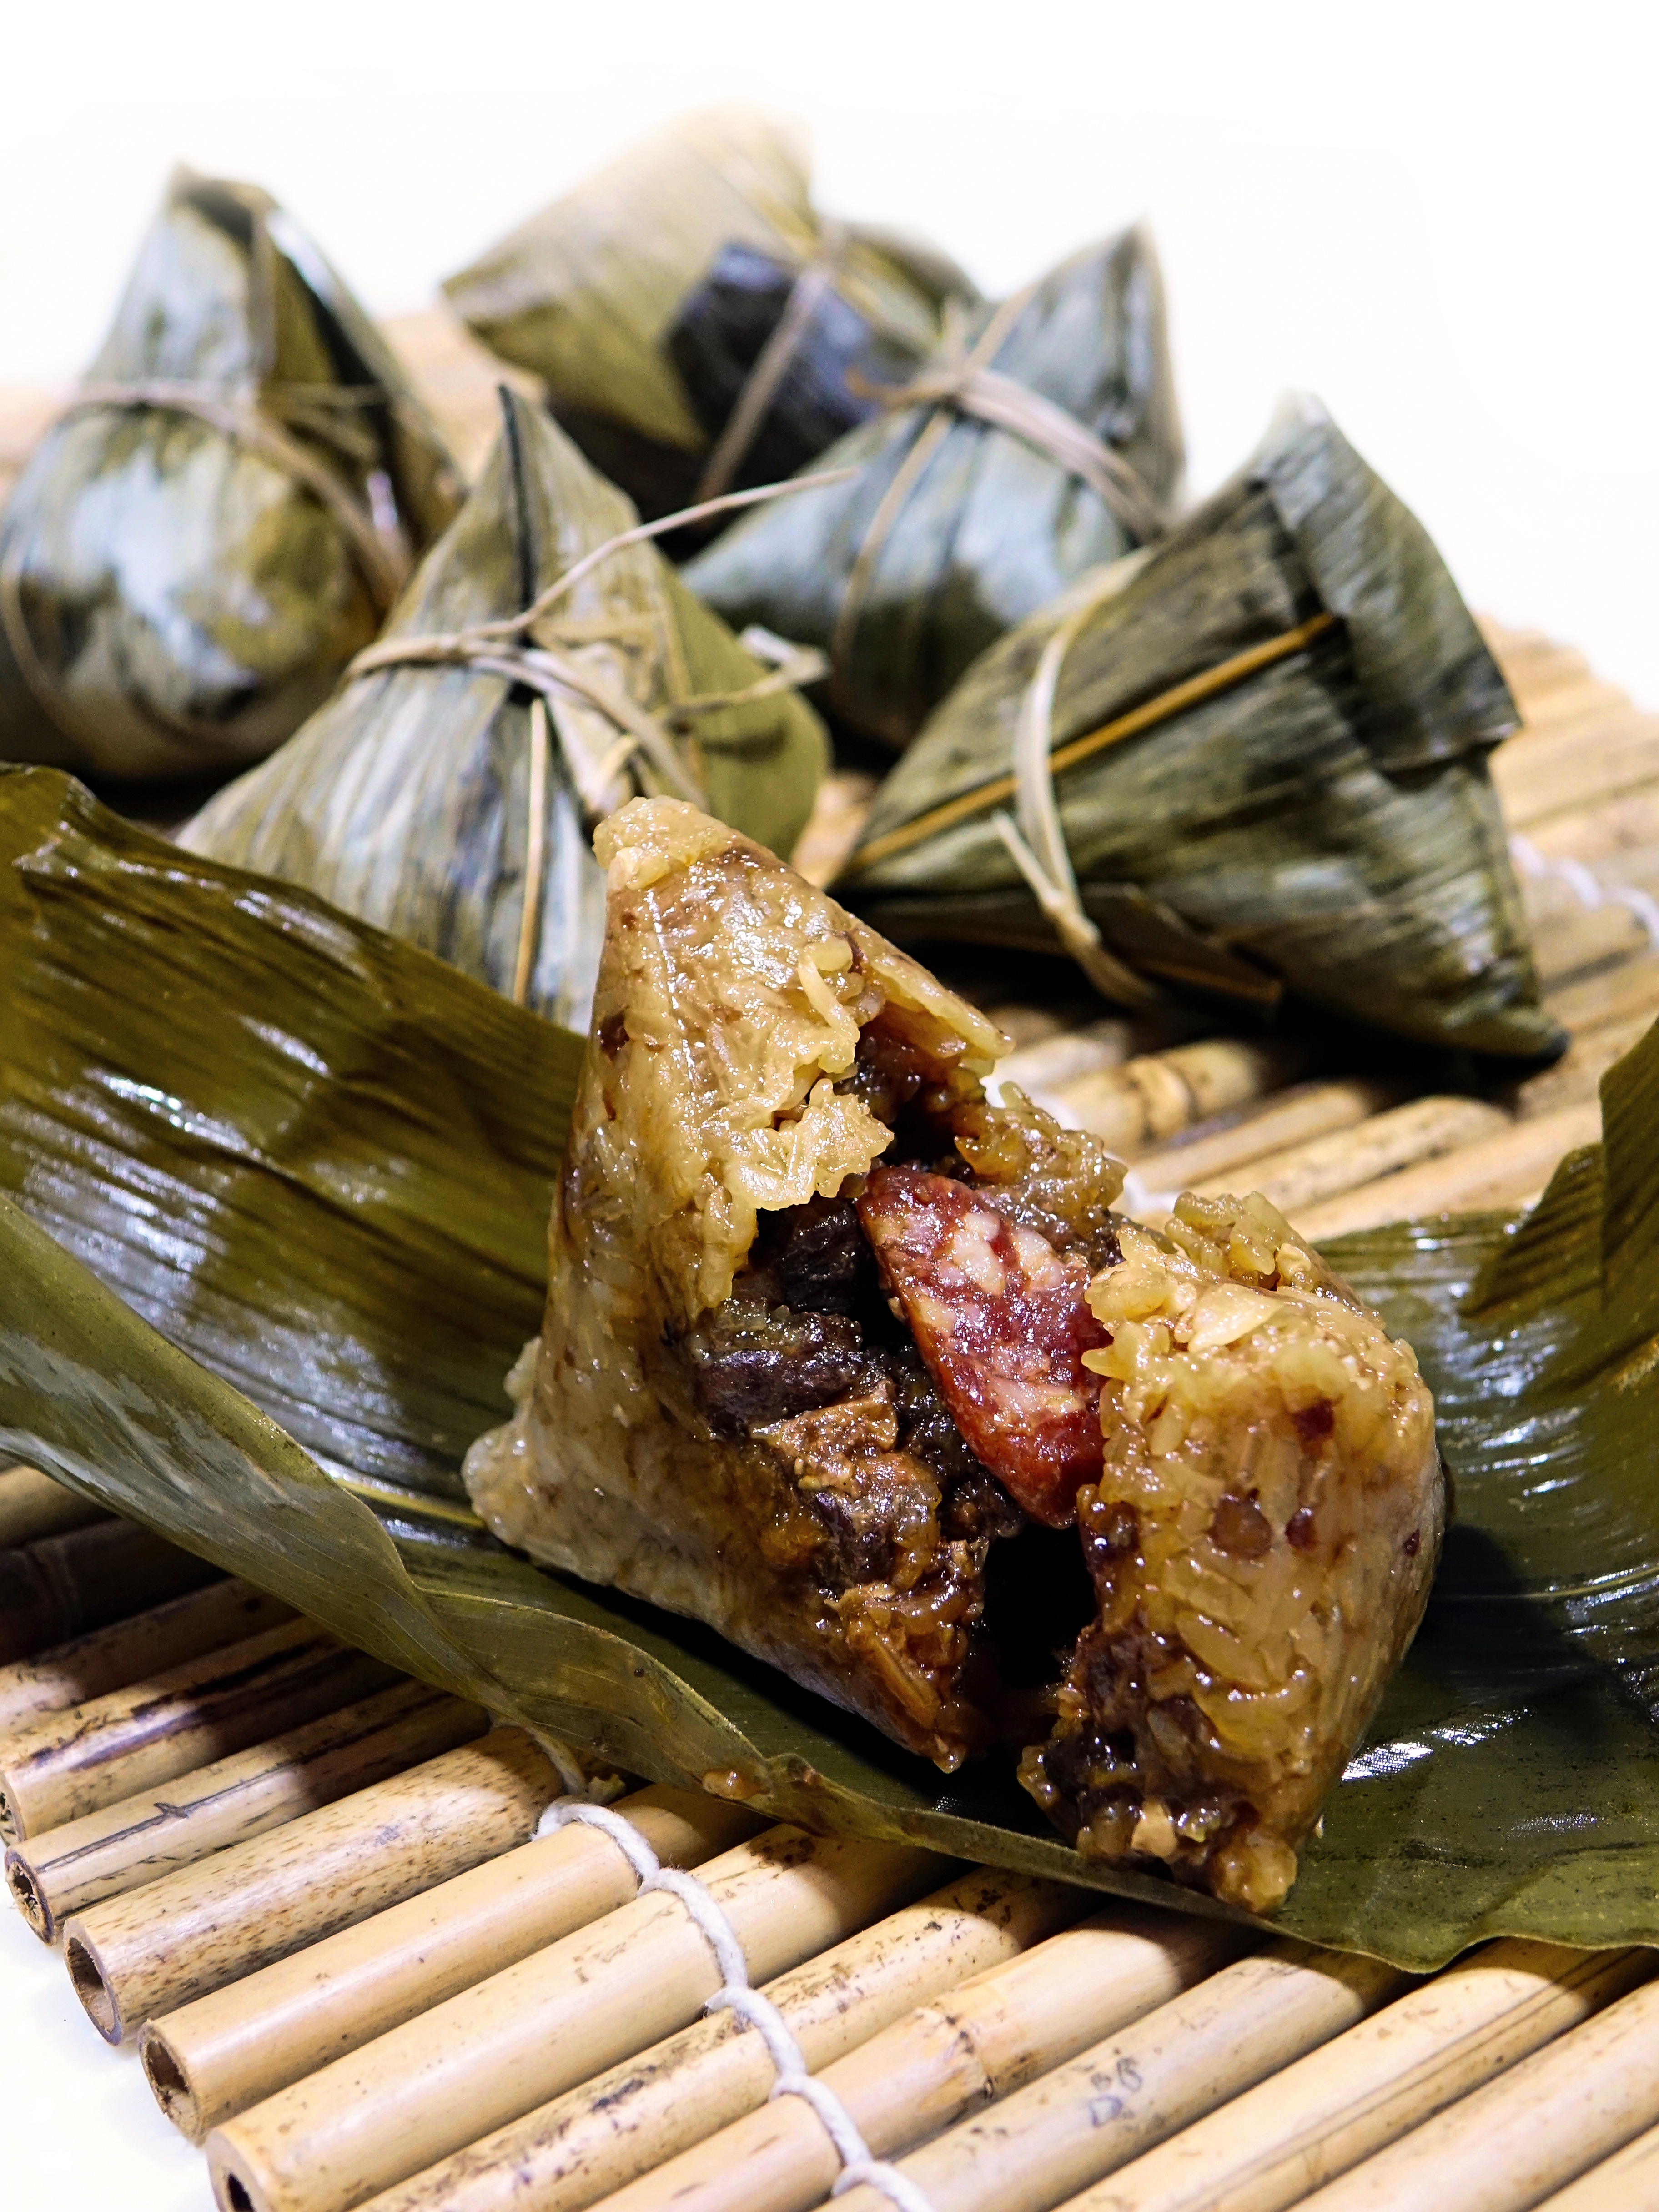
steam, leaf, dish, food, chinese, produce, vegetable, meat, cuisine, sausage, asian food, tradition, oily, rice dumpling, glutinous rice, zongzi